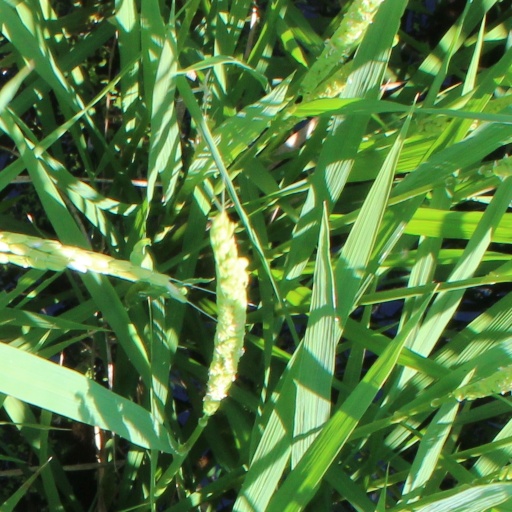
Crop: rice